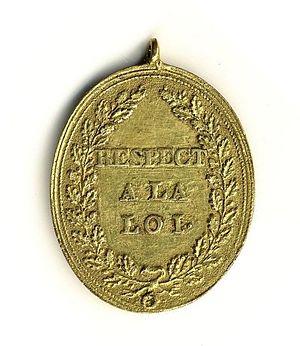
Les insignes portés par les députés et les représentants de l'autorité de la République changèrent au cours de la Révolution.